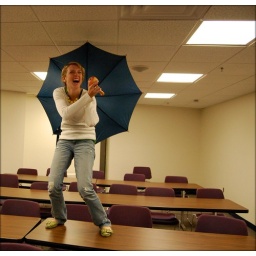
Standing on desks in a classroom holding an apple and an umbrella...perfect sense.